Westgate Park (Victoria)

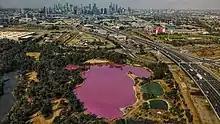
The lake during the period in which it is pink.

Westgate Park has numerous facilities such as picnic areas and spaces for bird watching. There are also many winding paths that follow along the Yarra River which are popular with walkers, cyclists and joggers. These paths link up with the Port Melbourne Foreshore Trail and the Main Yarra Trail.